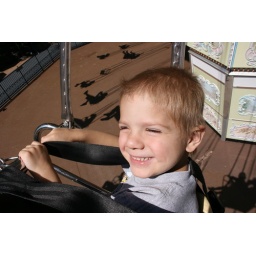
flying high above the ground